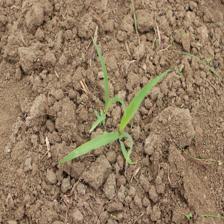
Label: Sorghum